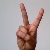
The image shows a hand gesture representing the letter 'V' in Indian Sign Language.